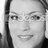
Emotion: happy